Goldsborough House

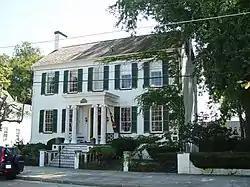

The Goldsborough House is a historic home located at Cambridge, Dorchester County, Maryland, United States. It is a two-and-a-half-story painted brick Federal-style house with a five-bay symmetrical facade, built in about 1793. The house features an Ionic columned entrance portico.